South Lake (Jiaxing)

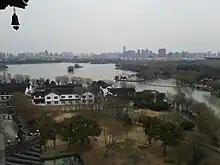
A view of Nanhu and the city of Jiaxing in the background

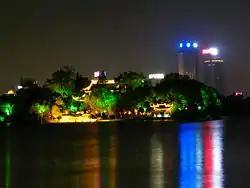
South Lake at night

South Lake is a lake in the South of Jiaxing, Zhejiang, China, and covers an area of 0.54 km. It is also known as "Mandarin Duck Lake" due to its shape.